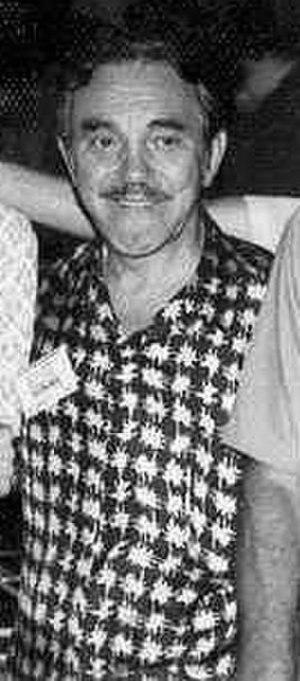
L’âge d'or des comics est, dans l'histoire de la bande dessinée américaine, la période qui va de 1938 à 1954. En 1933, Max Gaines crée le format du comic book qui consiste à rééditer des bandes dessinées à succès, appelées comic strips, déjà publiées dans les journaux, mais c'est en 1938, avec l'apparition dans les pages d'Action Comics de Superman, archétype du super-héros, que l'on date le plus souvent le début de cette période. Le comic book est alors un élément important de la culture populaire ; le prix est modique, et les ventes atteignent souvent le million d'exemplaires. L'entrée en guerre des États-Unis en 1941 ne nuit pas à la bonne santé du secteur ; au contraire, les super-héros patriotiques attirent un important lectorat, dont de nombreux militaires envoyés sur le front.
Samuel Maxwell « Jerry » Iger est un dessinateur et éditeur de comics américain. Avec Will Eisner, il forme le célèbre duo Eisner et Iger.